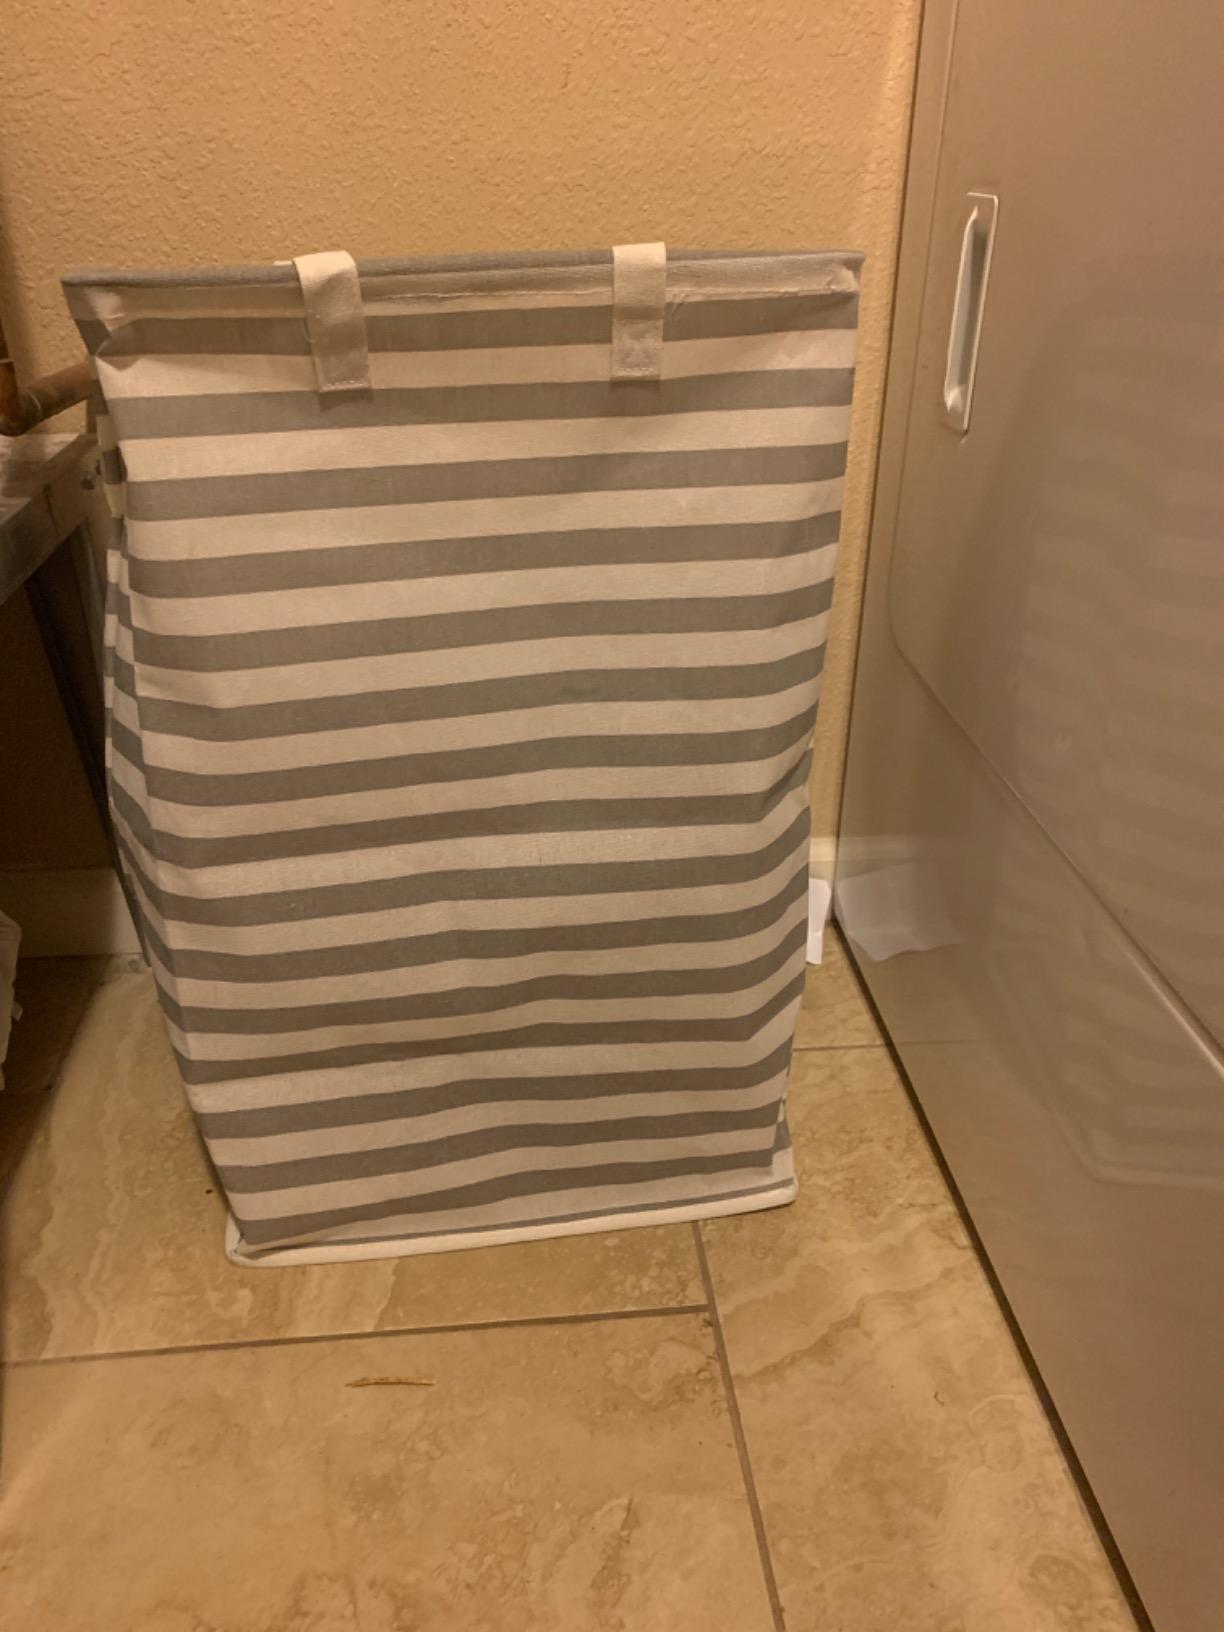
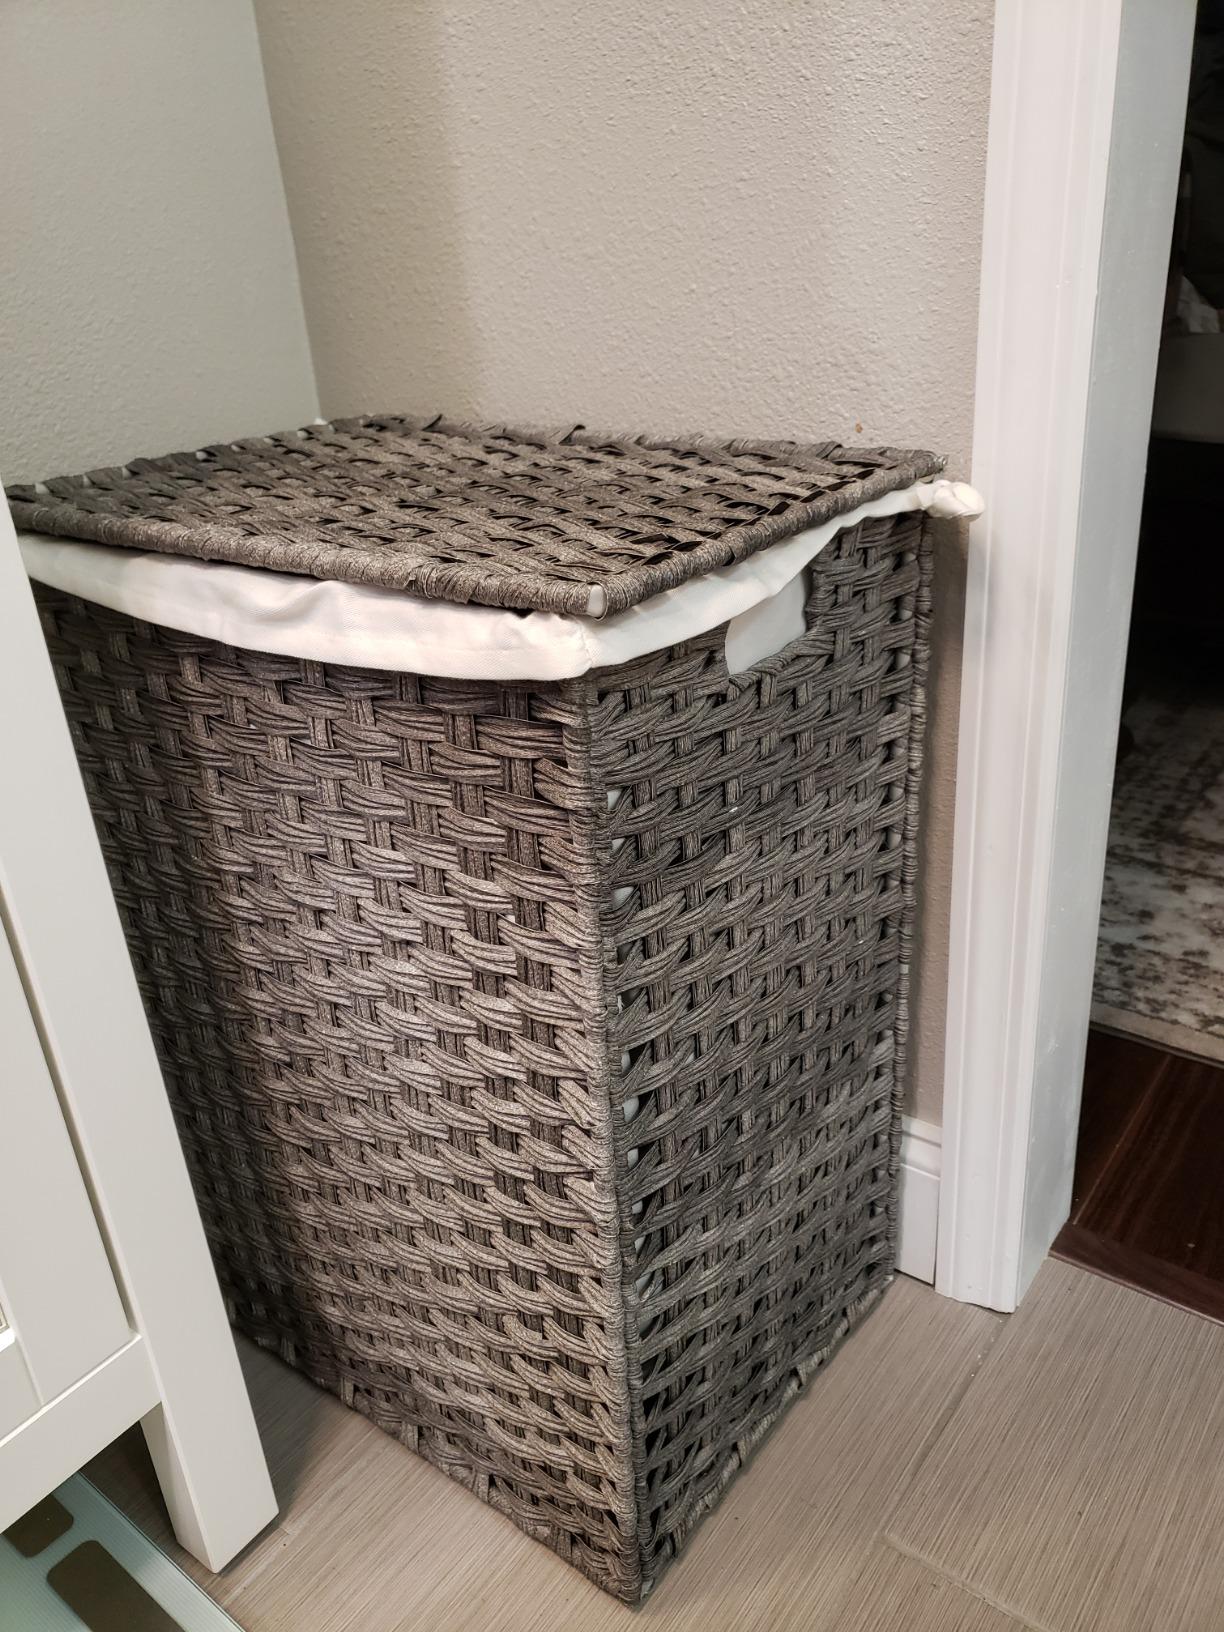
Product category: items_hamper
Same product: no